Ernest Nys

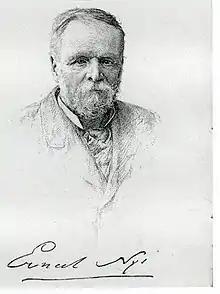

Ernest Nys (27 March 1851 – 4 September 1920) was a Belgian lawyer and a professor of Public International Law at the University of Brussels. He also served as a member of the Permanent Court of Arbitration.